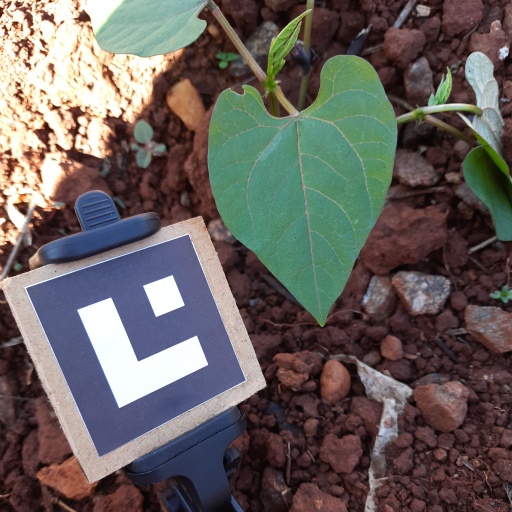
Observations: flat surface, eating holes in the edge, under shade